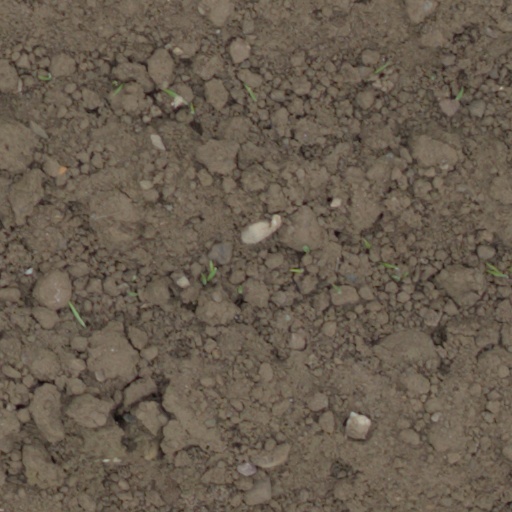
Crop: wheat